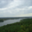
Label: forest